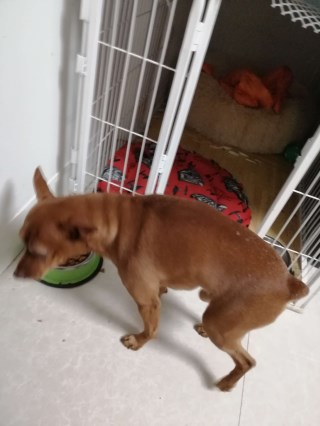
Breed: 561-n000127-miniature_pinscher